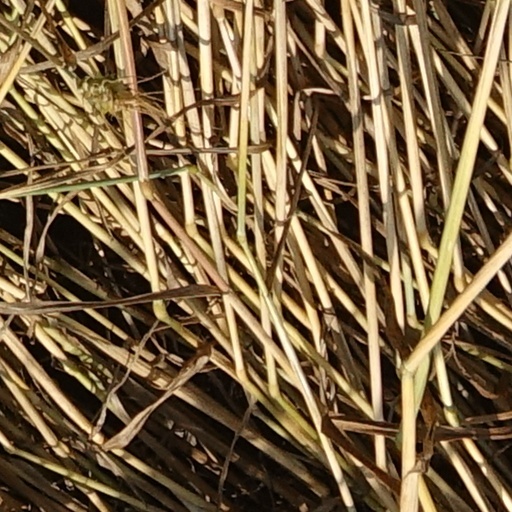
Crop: wheat